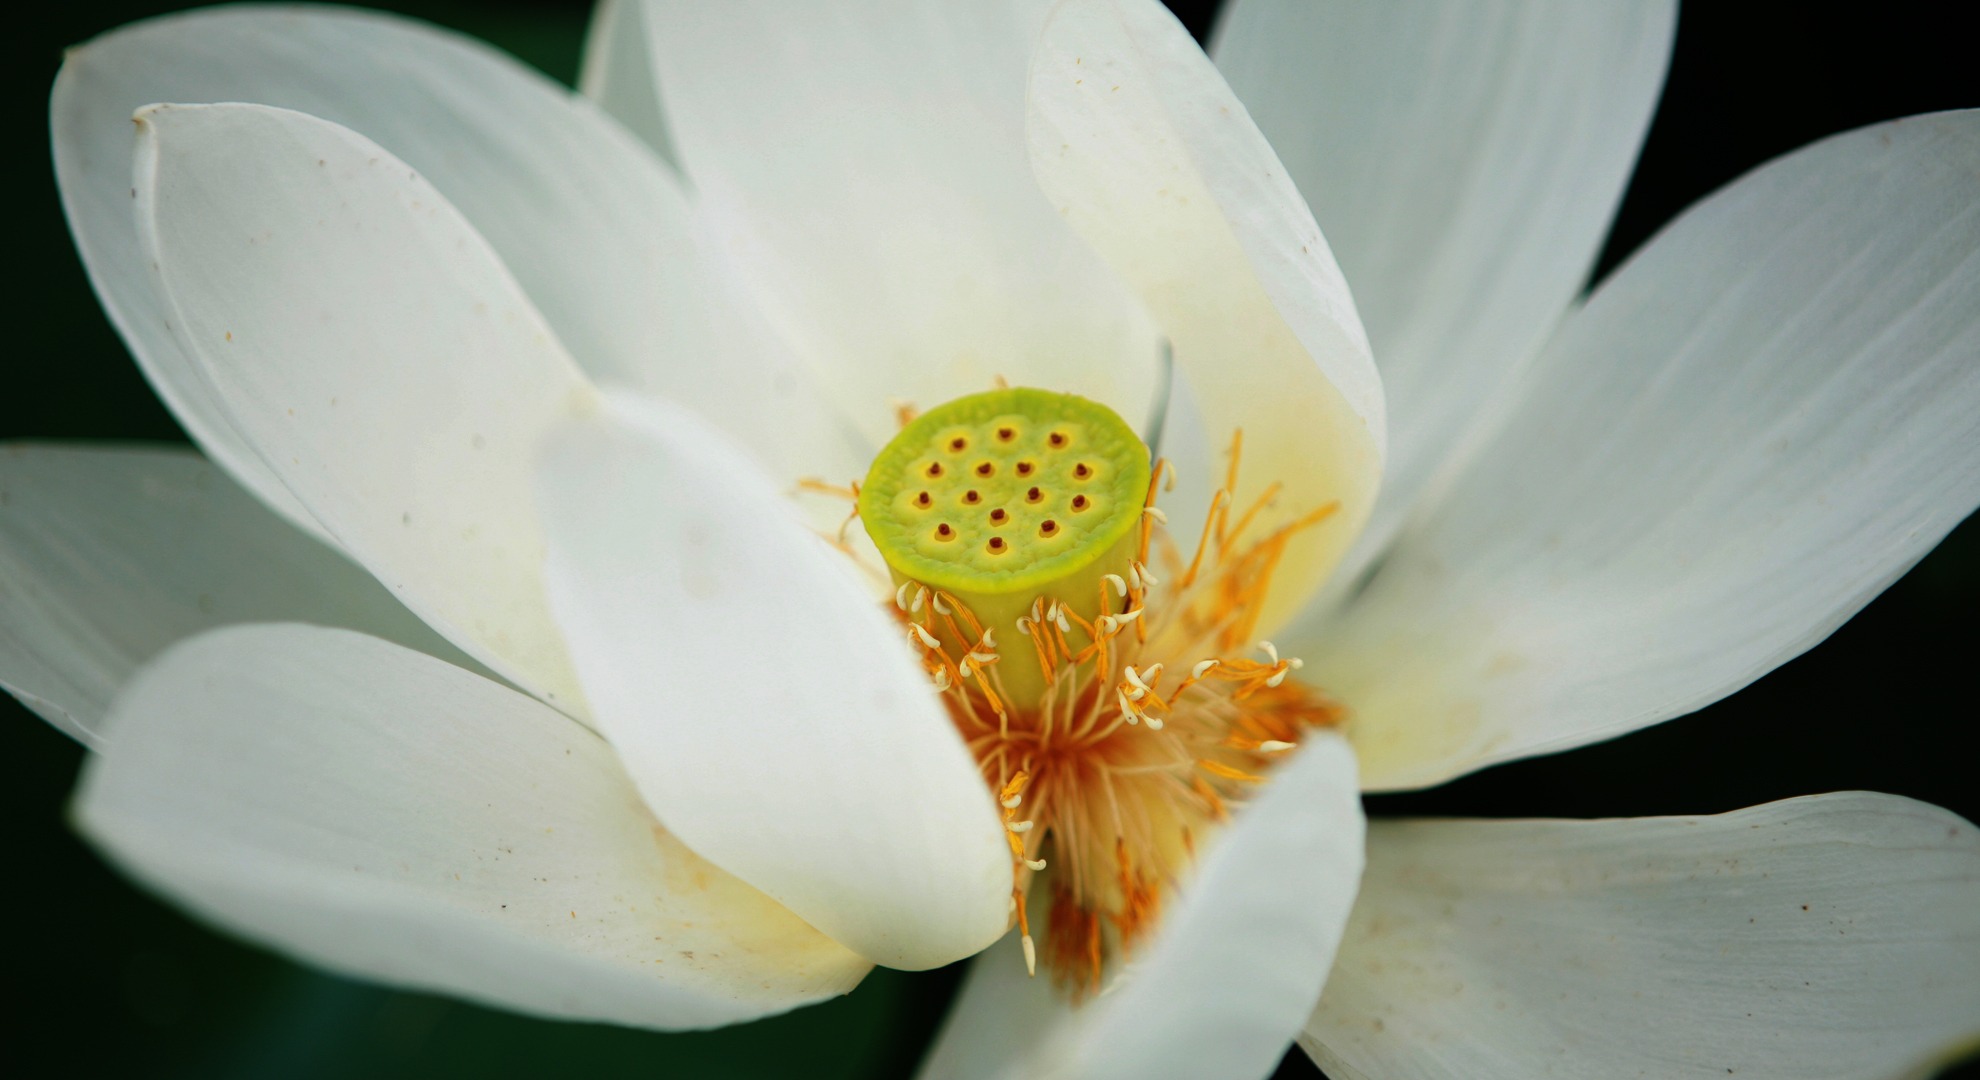
blossom, plant, white, photography, stem, leaf, flower, petal, bloom, floral, environment, herb, natural, botany, yellow, agriculture, sacred lotus, aquatic plant, flora, botanical, wildflower, close up, lotus flower, outdoors, vegetation, lotus, lily, horticulture, organic, macro photography, flowering plant, plant stem, land plant, lotus family, proteales